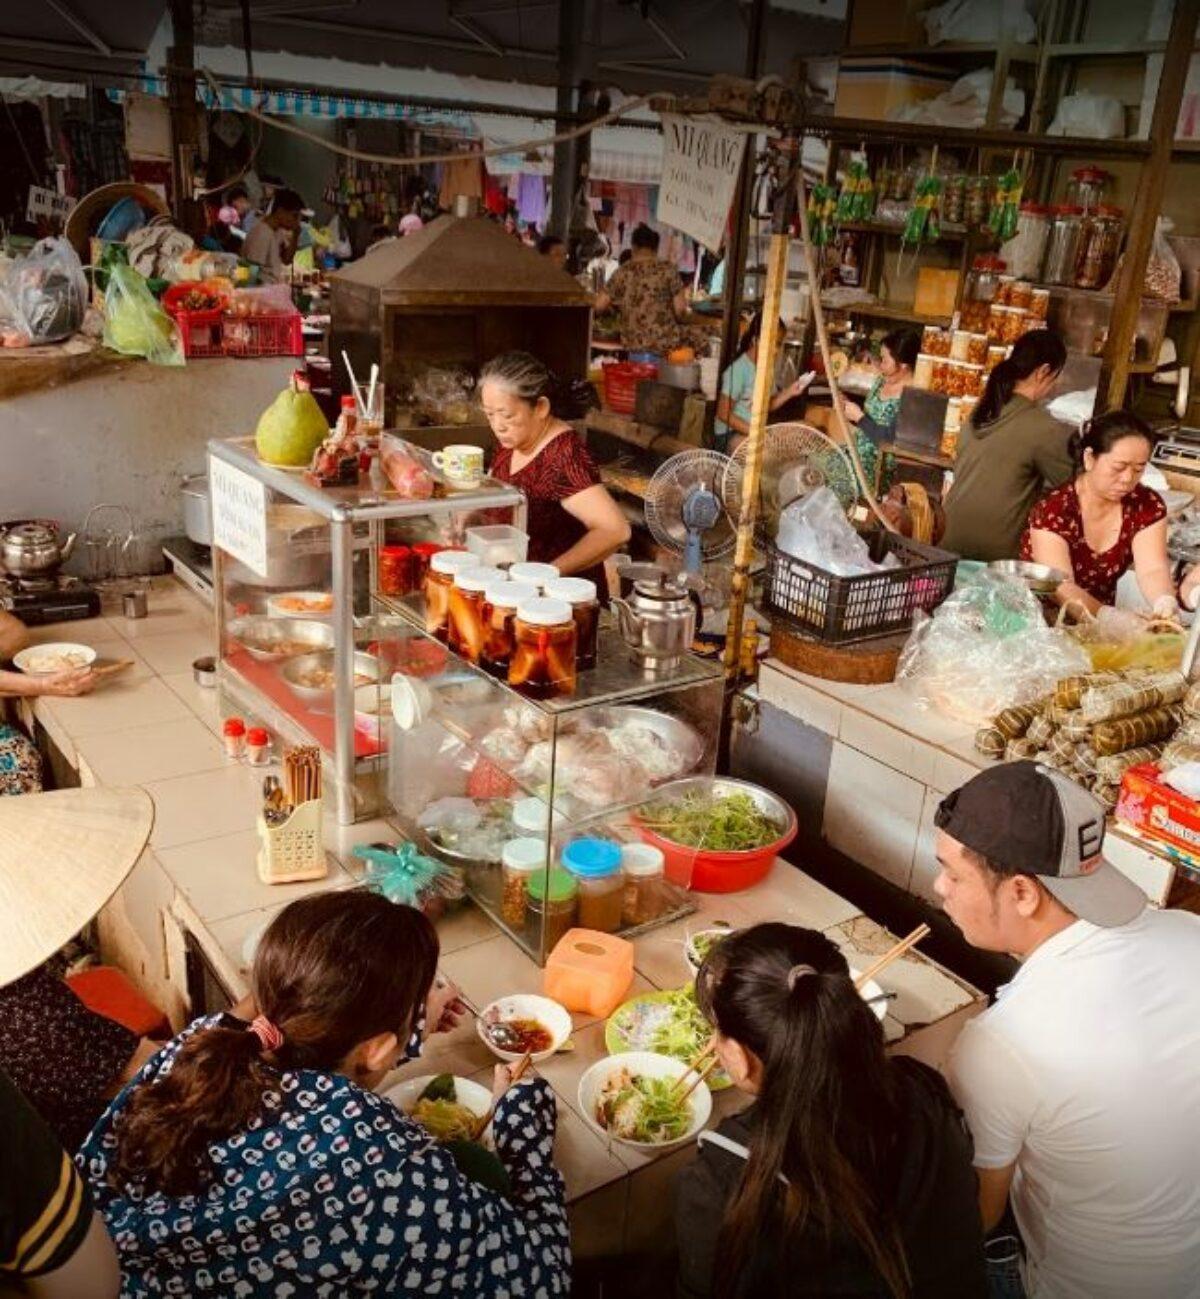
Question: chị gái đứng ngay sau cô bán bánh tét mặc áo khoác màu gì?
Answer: màu xanh lá